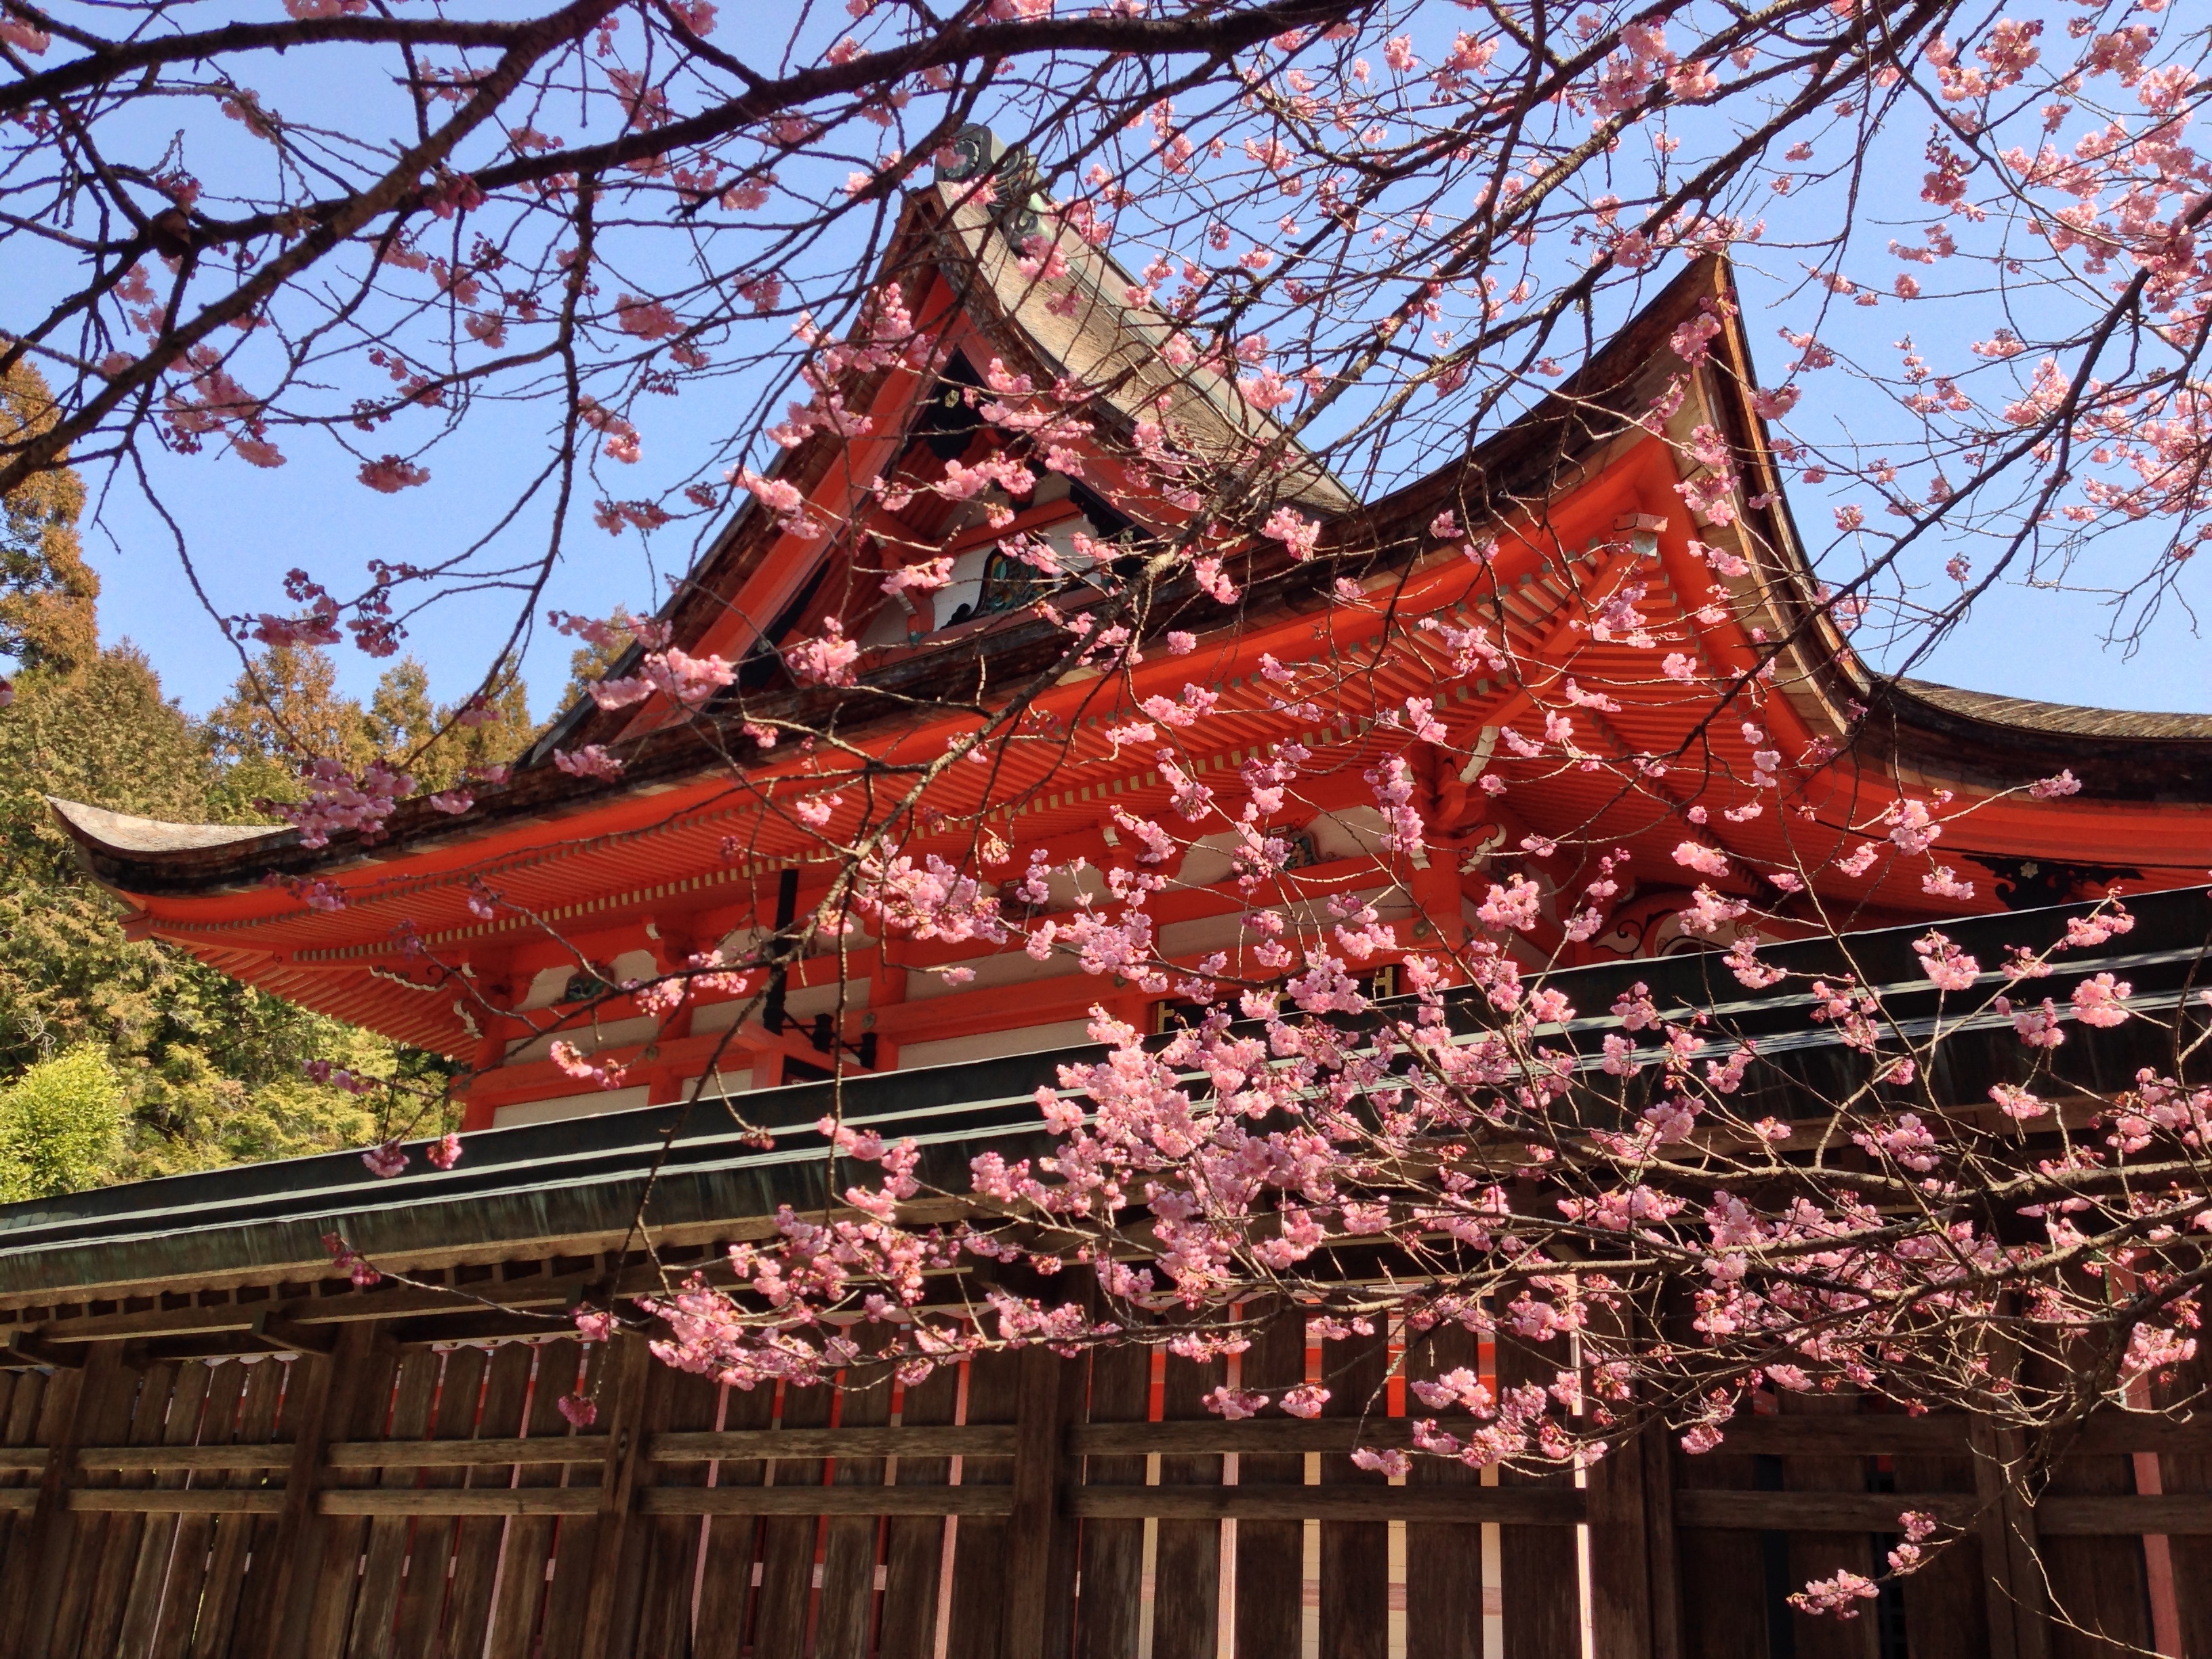
tree, plant, flower, spring, red, autumn, japan, season, cherry blossom, place of worship, temple, shrine, cherry, inari, cherry tree, spring in japan, shinto shrine, woody plant